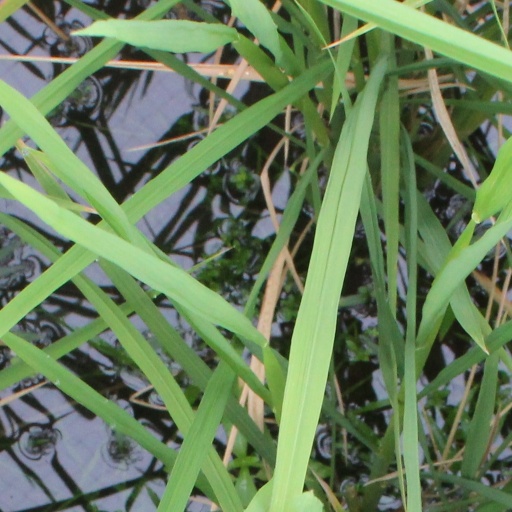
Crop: rice